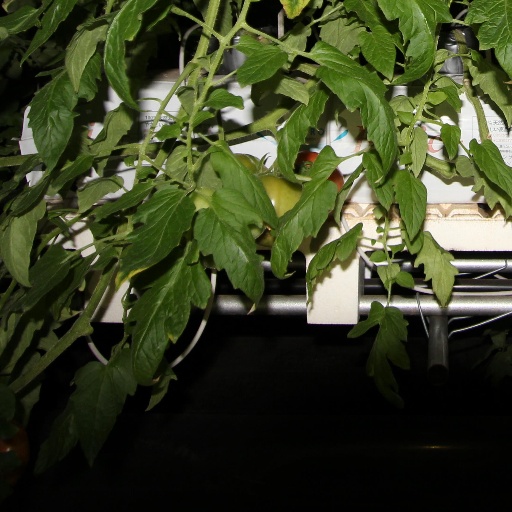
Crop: tomato